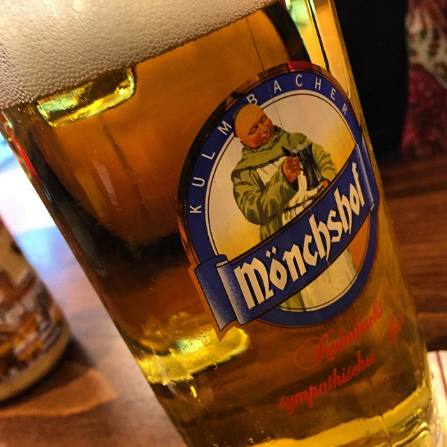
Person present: No